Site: brandenburg
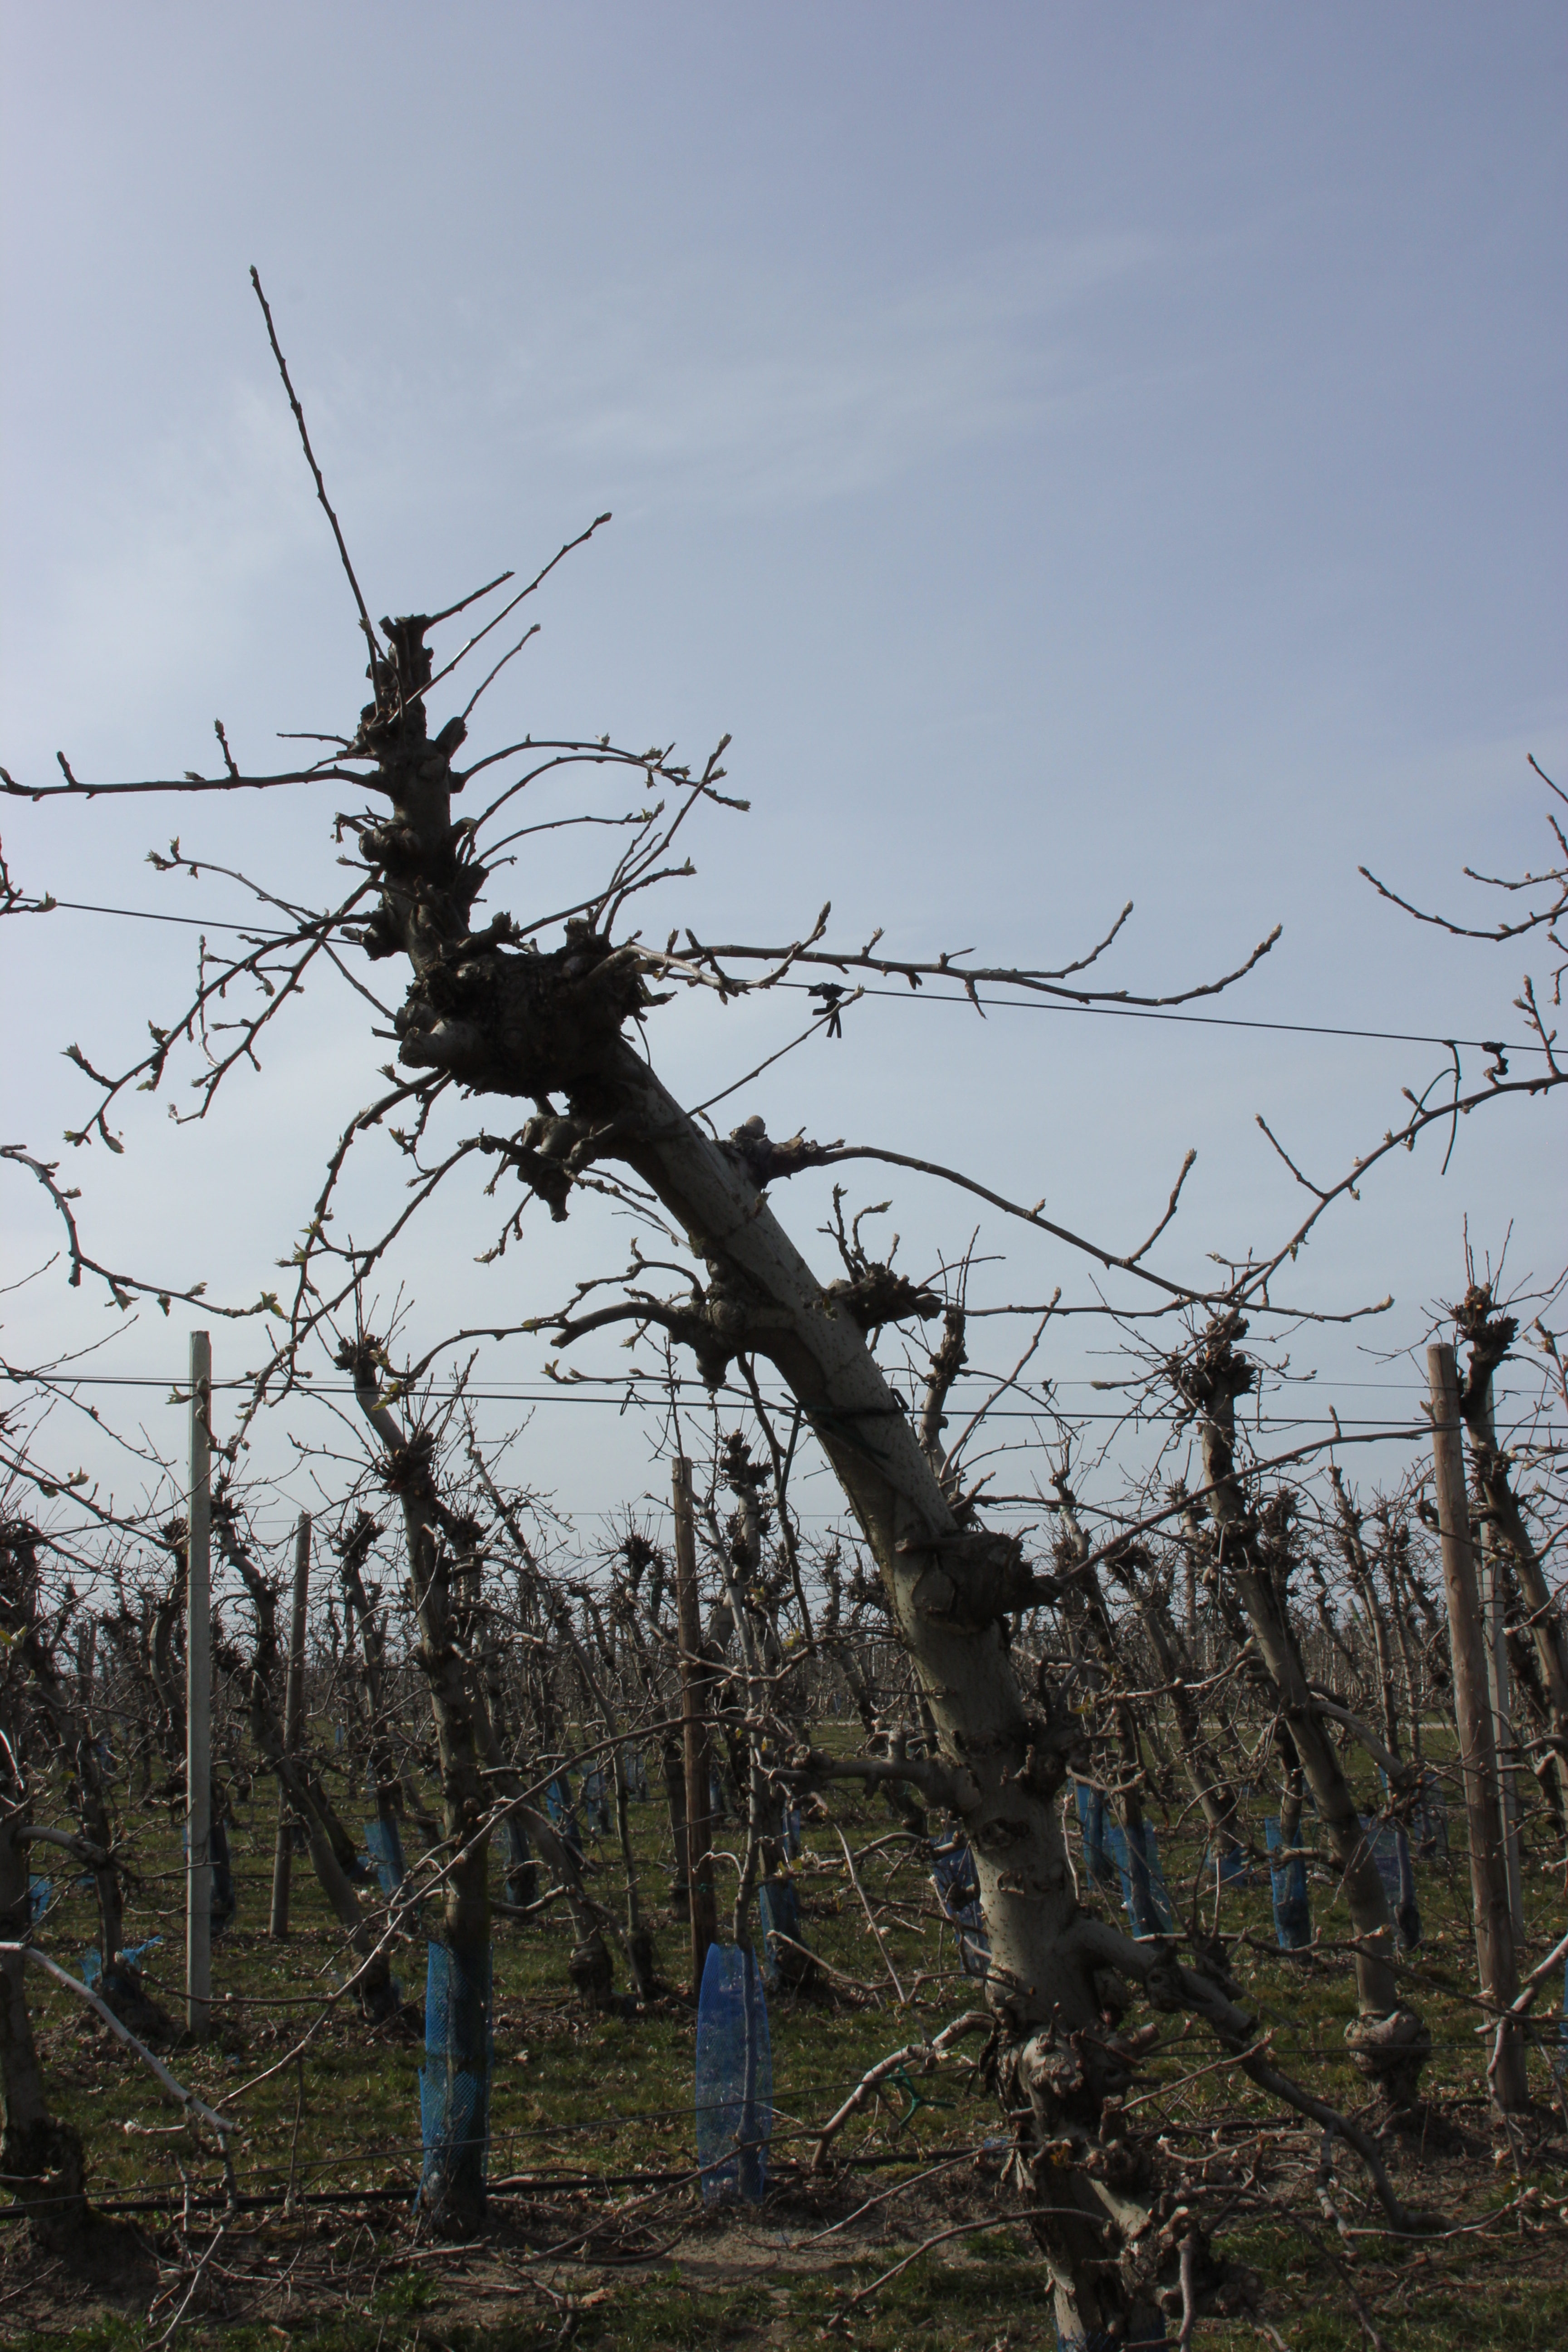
Growth stage (BBCH 54): Inflorescence emergence